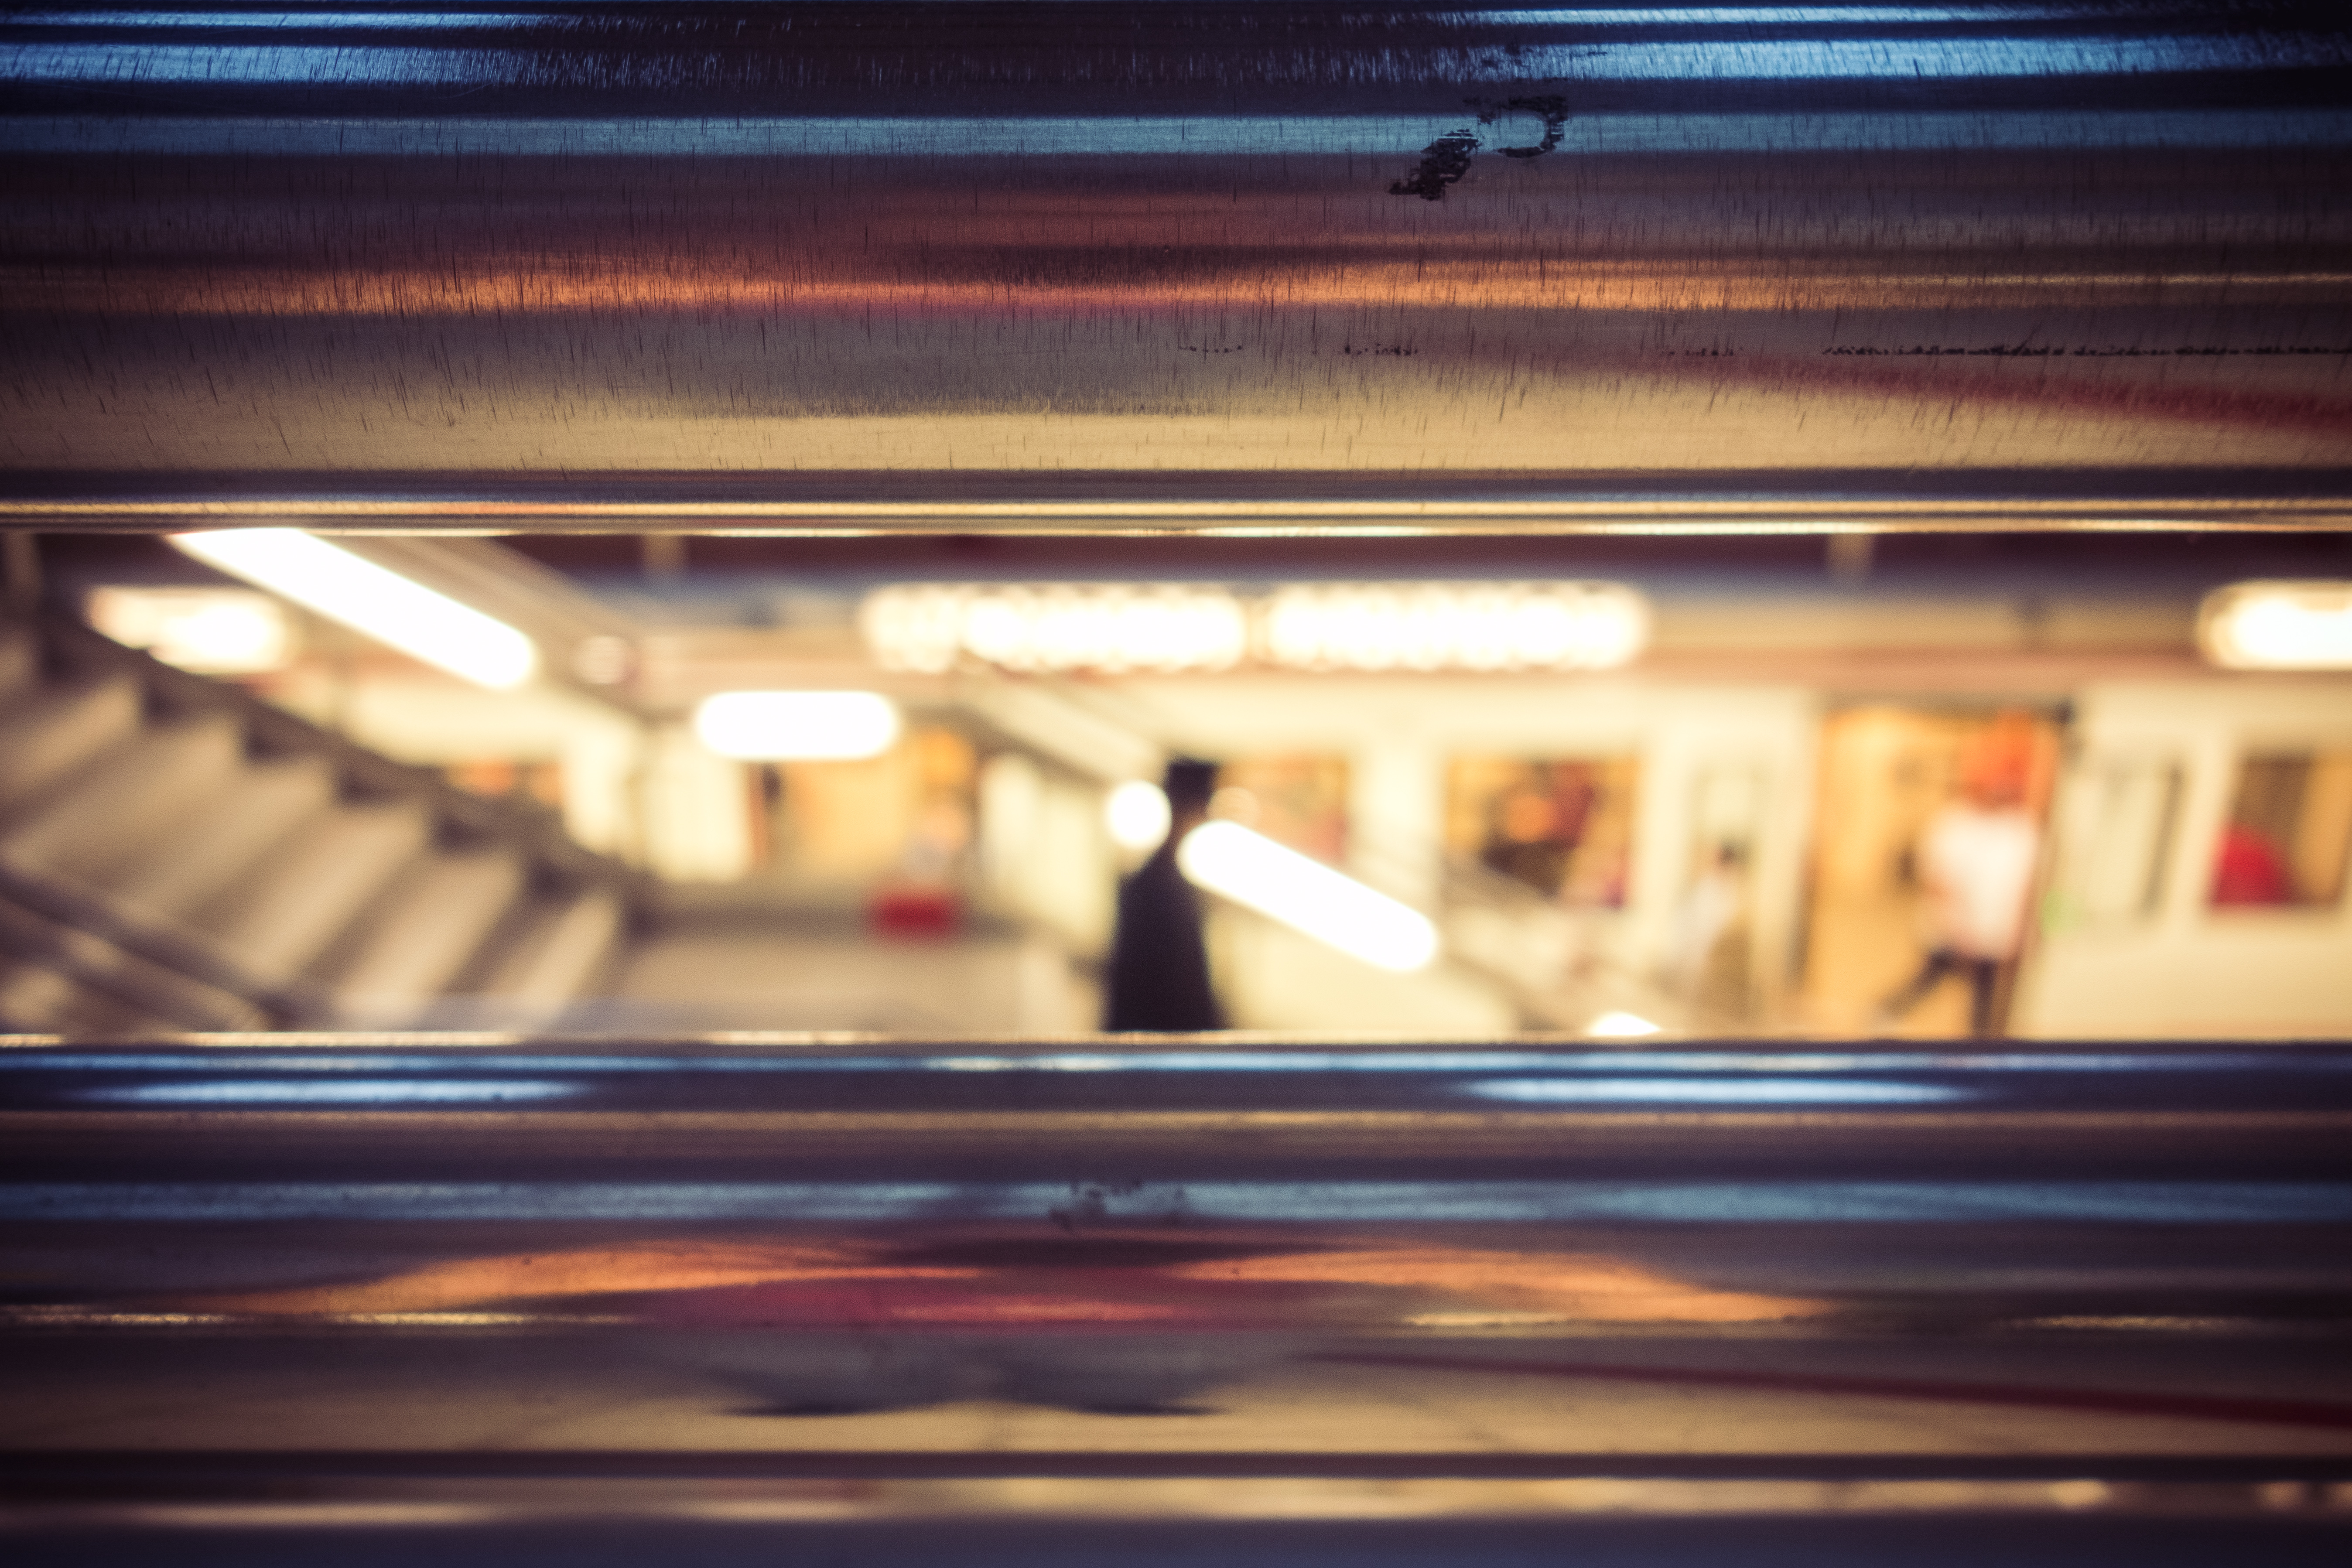
silhouette, light, bokeh, blur, wood, street, night, train, underground, color, interior design, chrome, shape, nuremberg, sonystreetphotographer, n rnberg